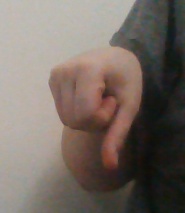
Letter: waw